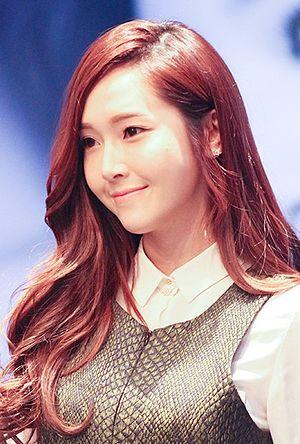
Chrystal Soo Jung née le 24 octobre 1994 à San Francisco aux États-Unis, mieux connue sous le nom de scène de Krystal, est une actrice, chanteuse et danseuse américano-sud-coréenne.